Didier Drogba

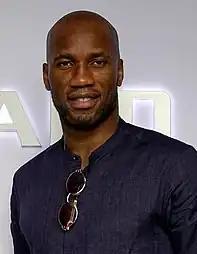
Drogba in 2019

Didier Yves Drogba Tébily (born 11 March 1978) is an Ivorian former professional footballer who played as a striker. He is the all-time top scorer and former captain of the Ivory Coast national team. He is known for his career at Chelsea, where he is the club’s top goalscorer as a foreign player and is currently the club's fourth highest goalscorer of all time. Widely regarded as one of the greatest African players of all time, he was known for his pace, aerial abilities, and powerful and accurate strikes. Drogba was named African Footballer of the Year twice (2006 and 2009).